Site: brandenburg
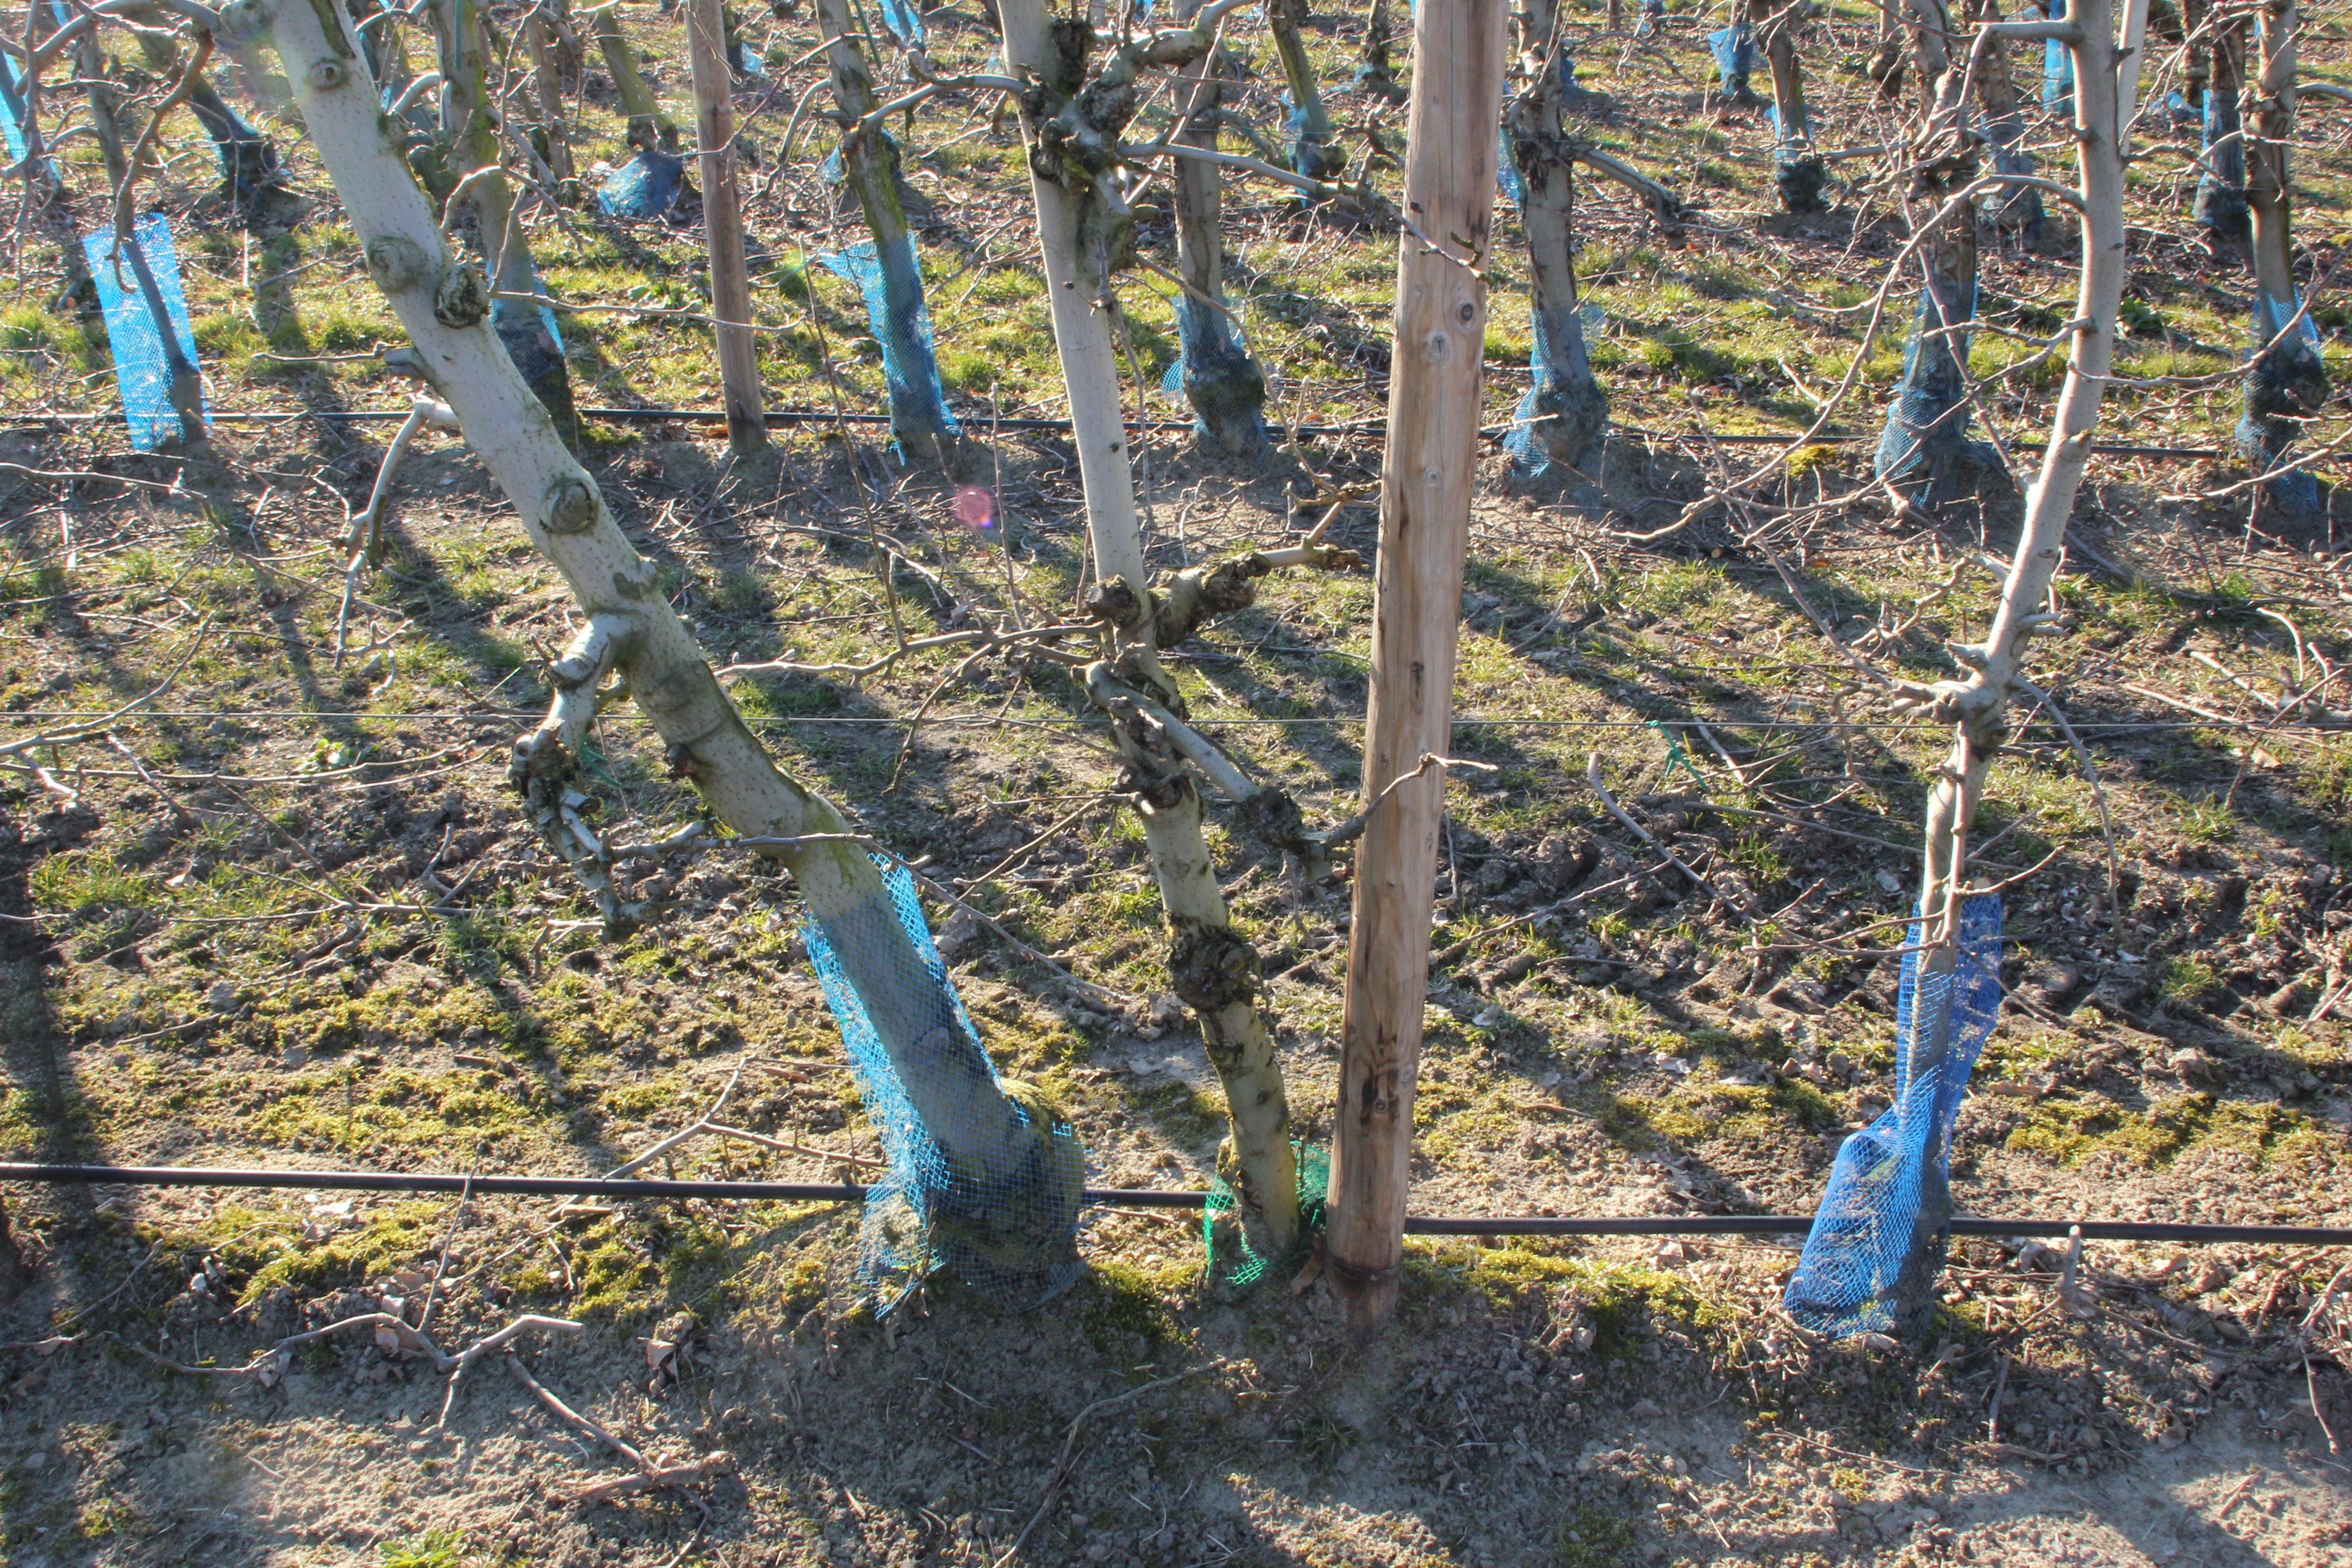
Growth stage (BBCH 03): Bud development